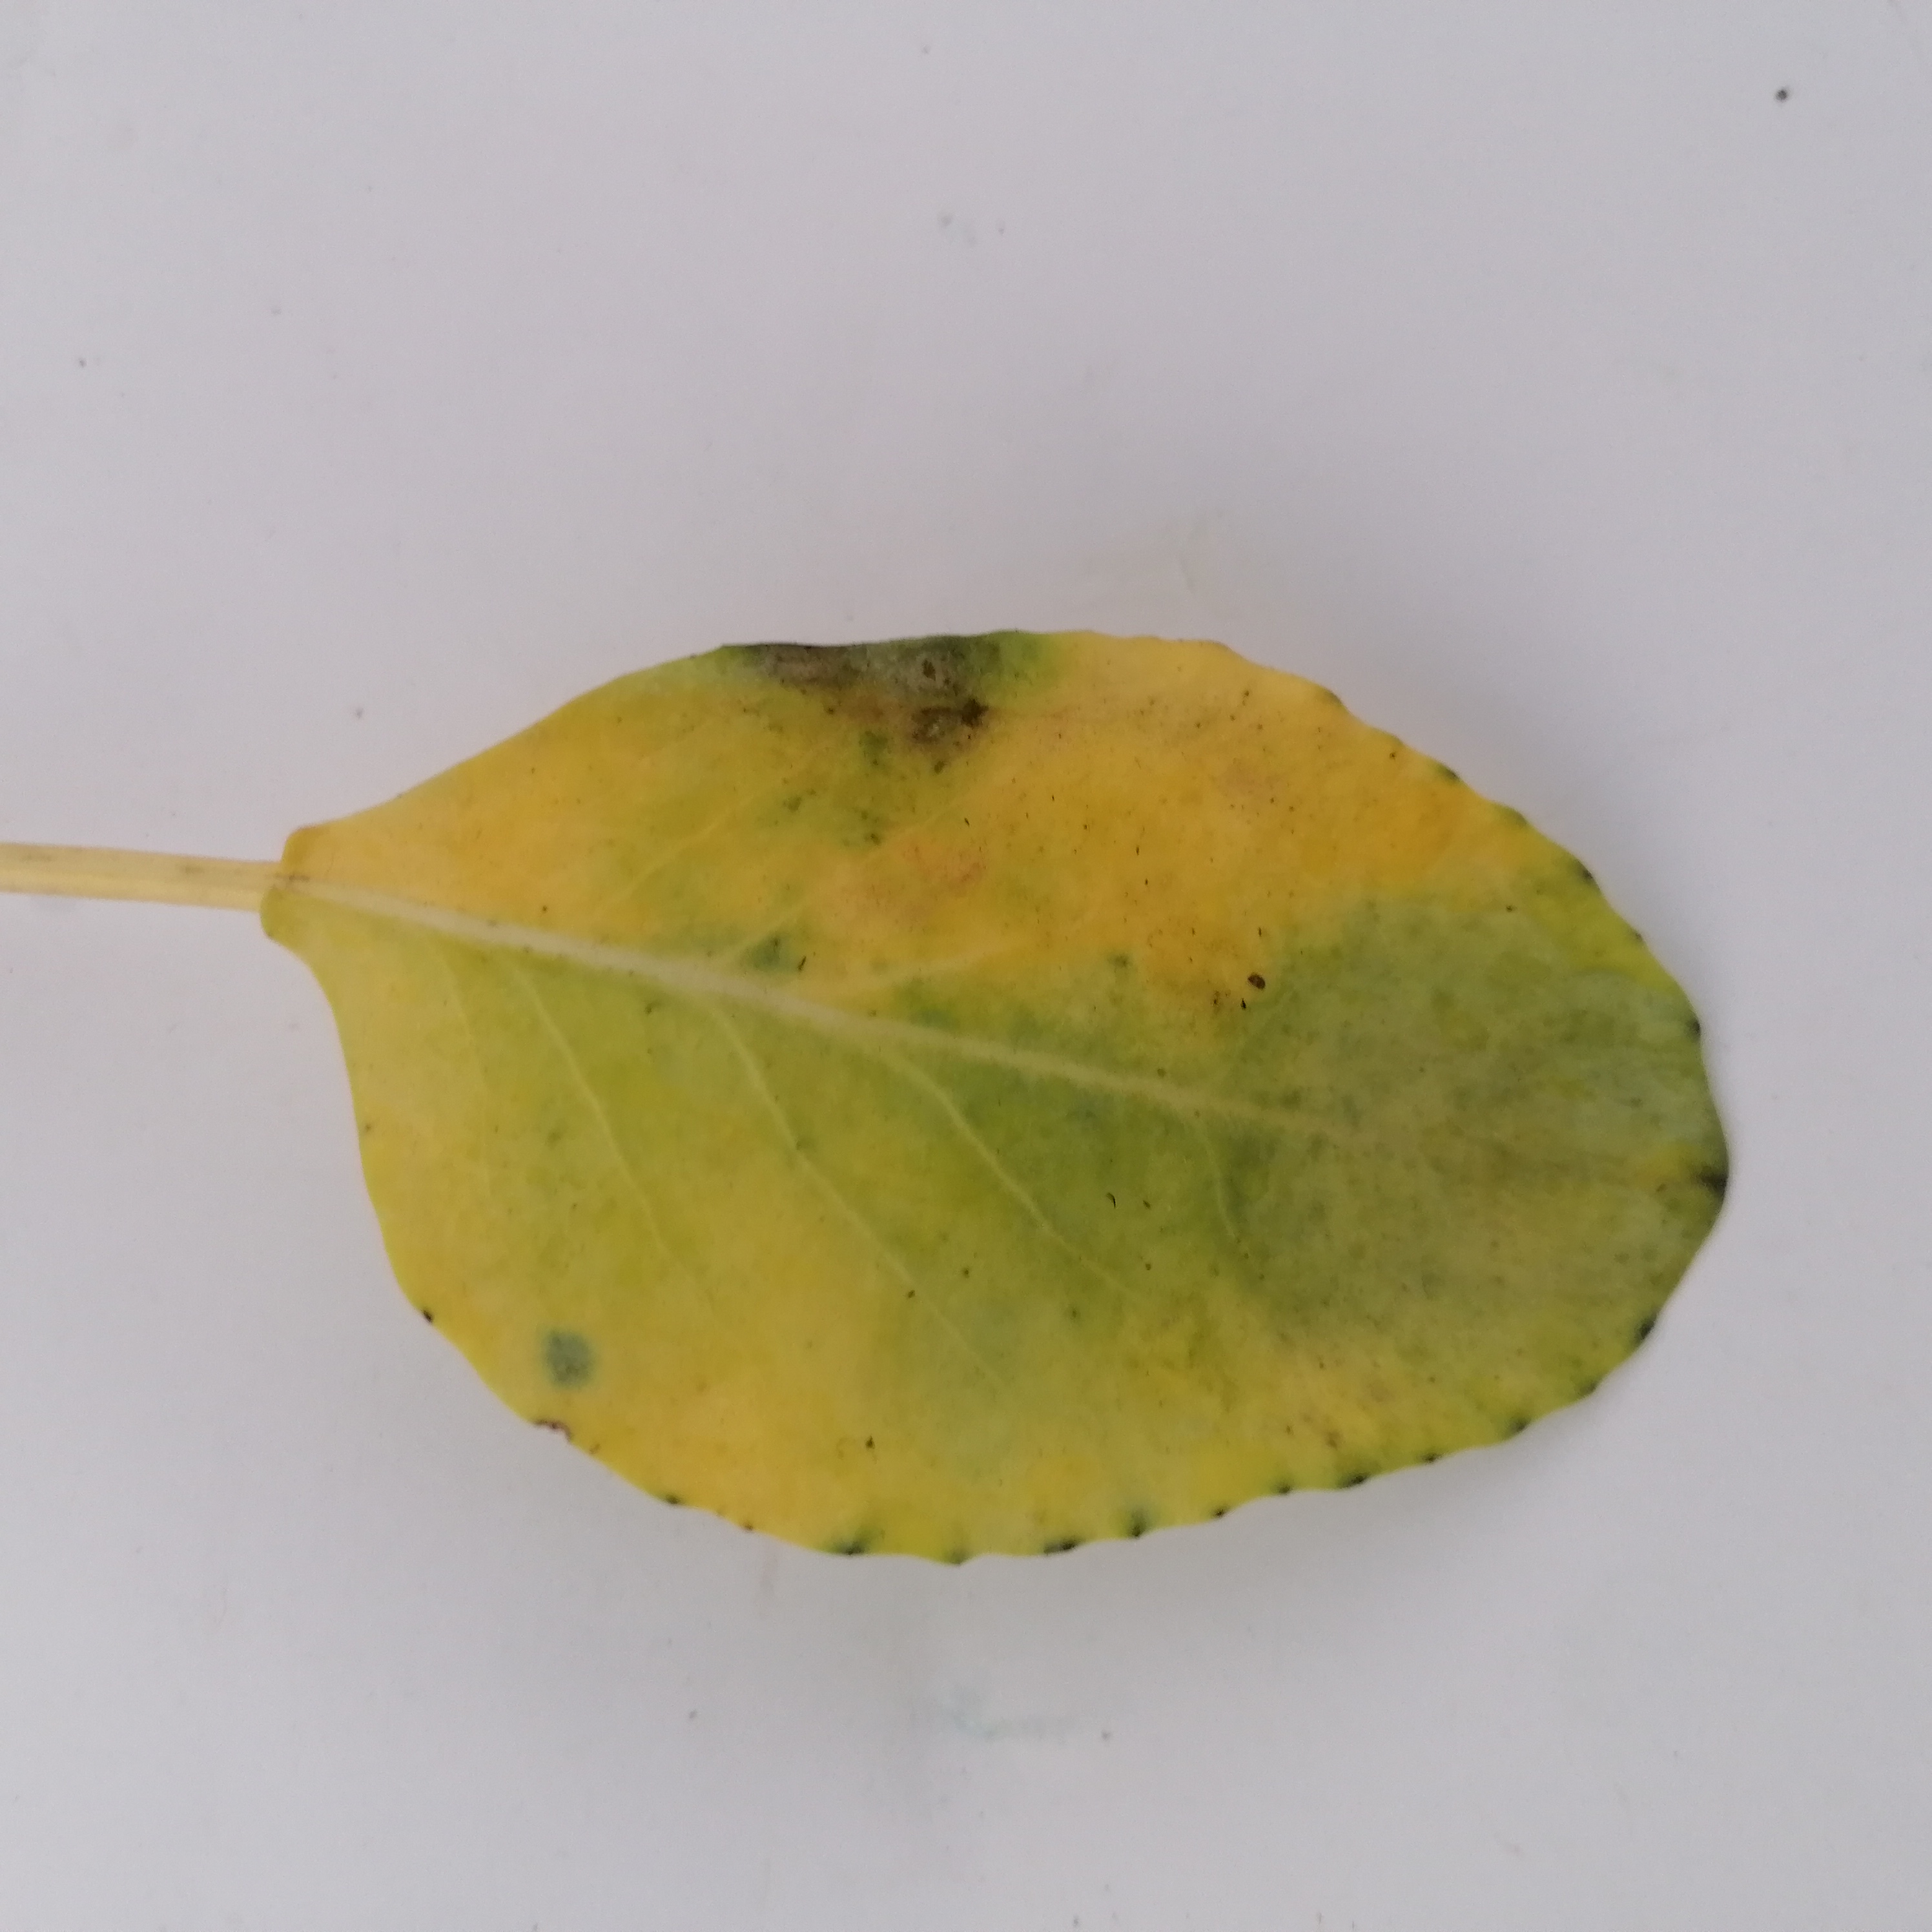
Label: Black Rot